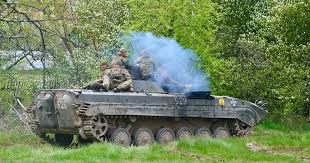
Label: BMP